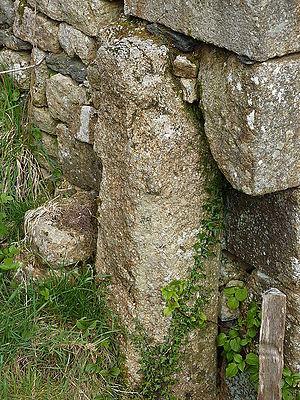
Partie d'un des anciens piliers de justice inclus dans un mur du manoir de Botmeur
Botmeur [bɔtmœʁ] est une commune française du département du Finistère et de la région Bretagne ; elle fait partie de Monts d'Arrée Communauté.